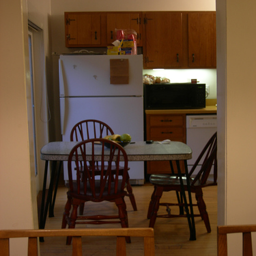
this kitchen has a small dining room table with three chairs in it
A view of a kitchen from dining room table.
A kitchen area with a table and three chairs.
A kitchen with a table, chairs, refrigerator, microwave and a child fence.
A table with 3 chairs in a kitchen with a white refrigerator and dishwasher and black microwave.